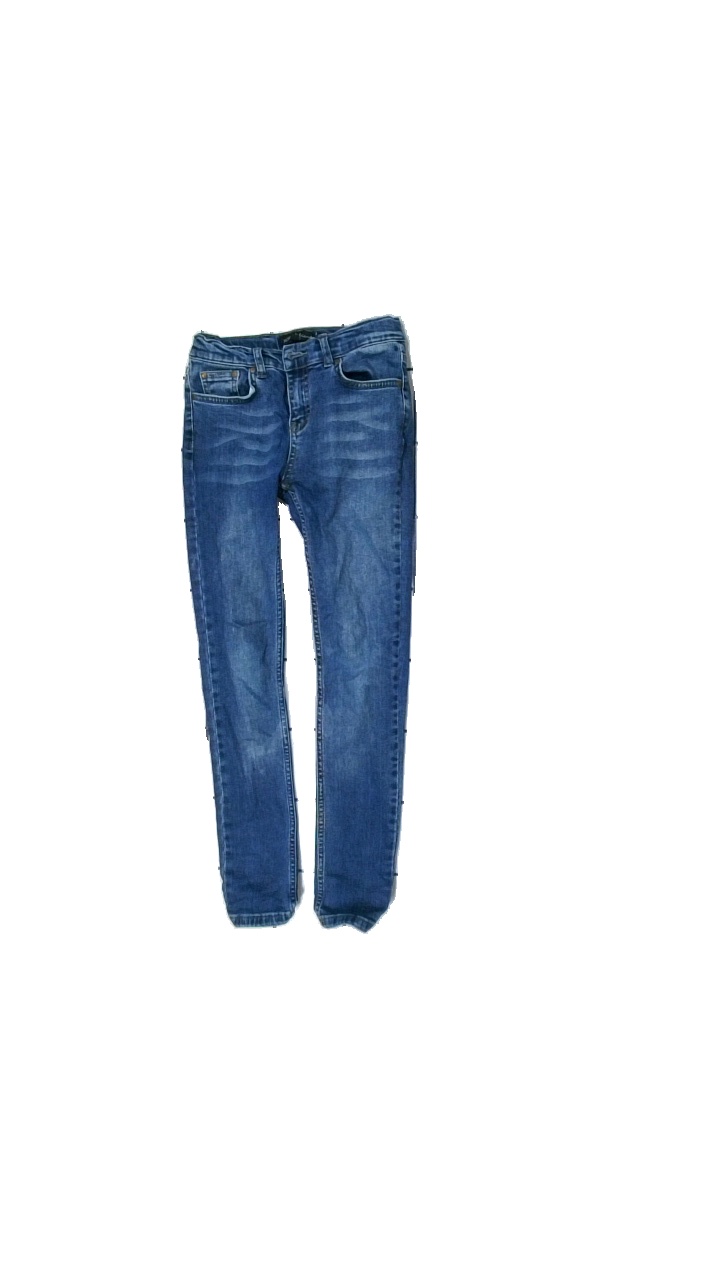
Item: Jeans (Children)
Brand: Xoxo Friends
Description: jeans
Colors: Blue
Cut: Tight
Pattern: Logo print
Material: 100% bomull
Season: All
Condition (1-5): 3
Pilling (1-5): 5
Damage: smuts fläckar
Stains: Minor
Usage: Export
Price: <50